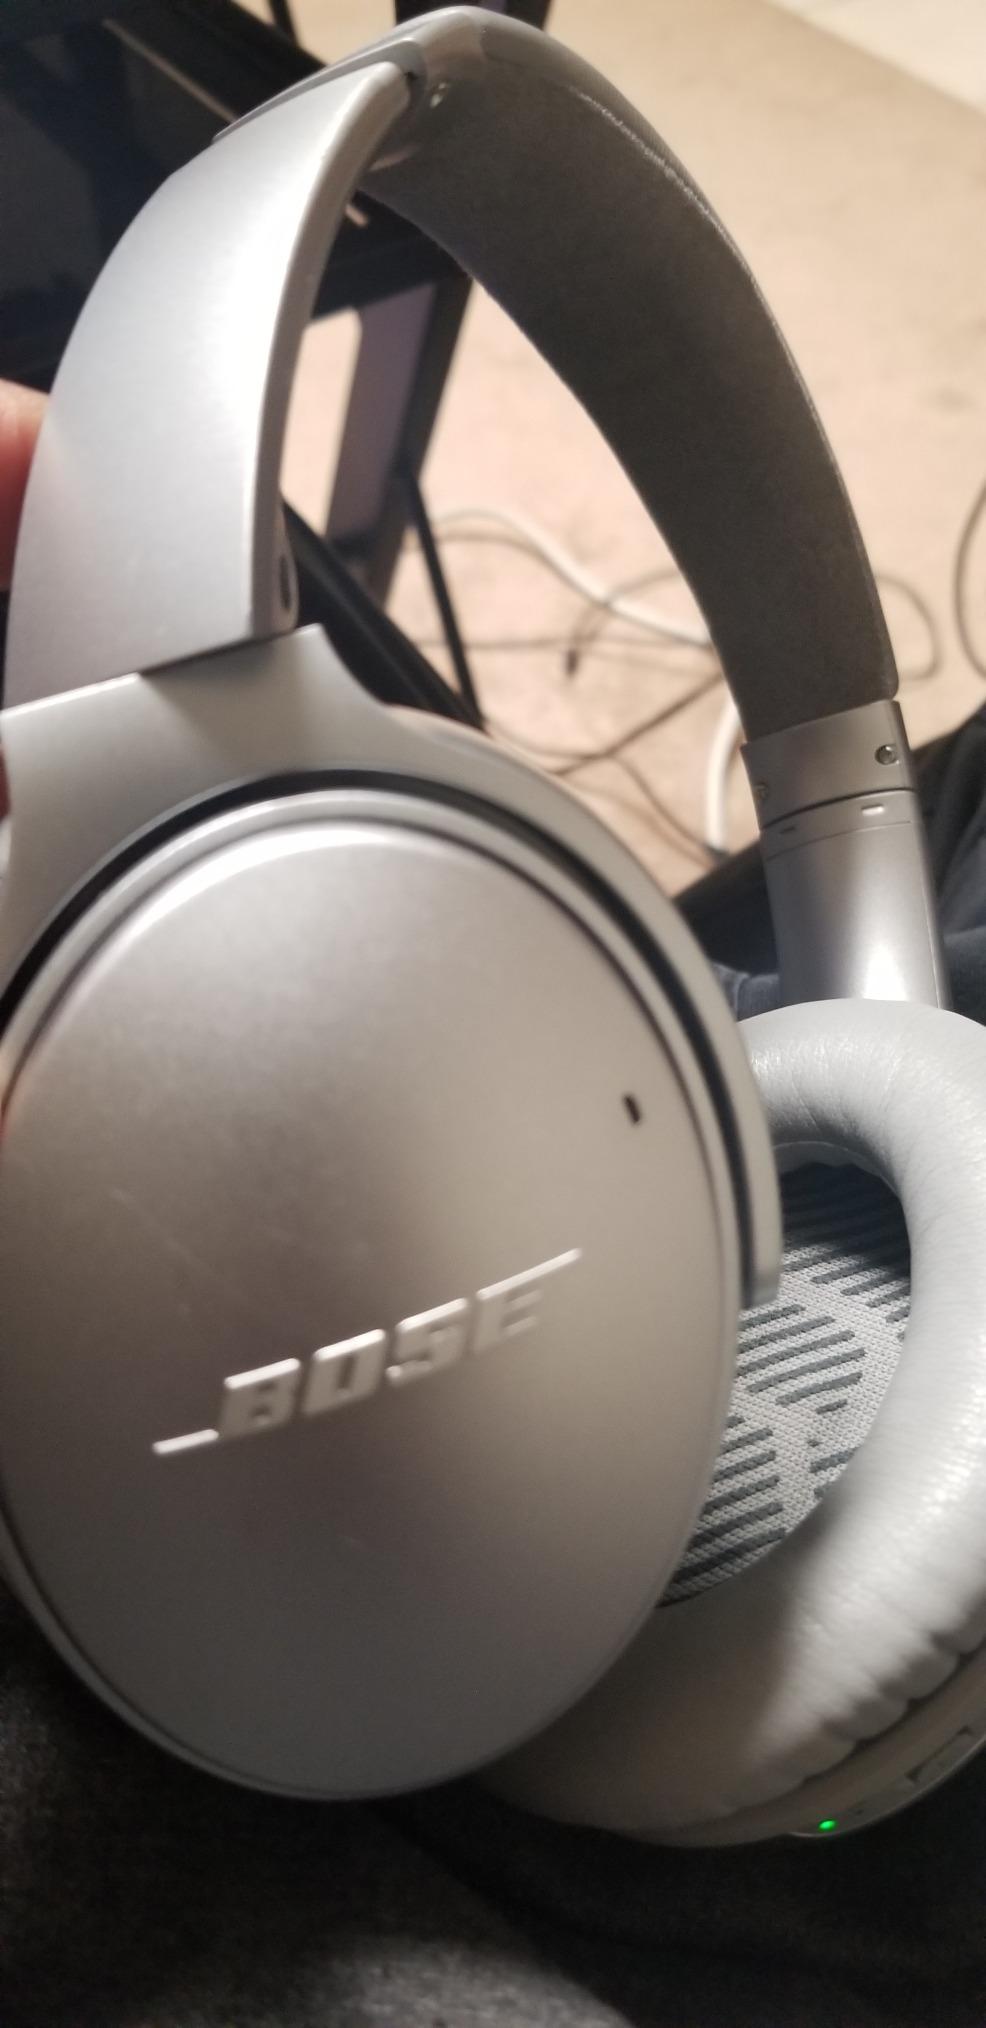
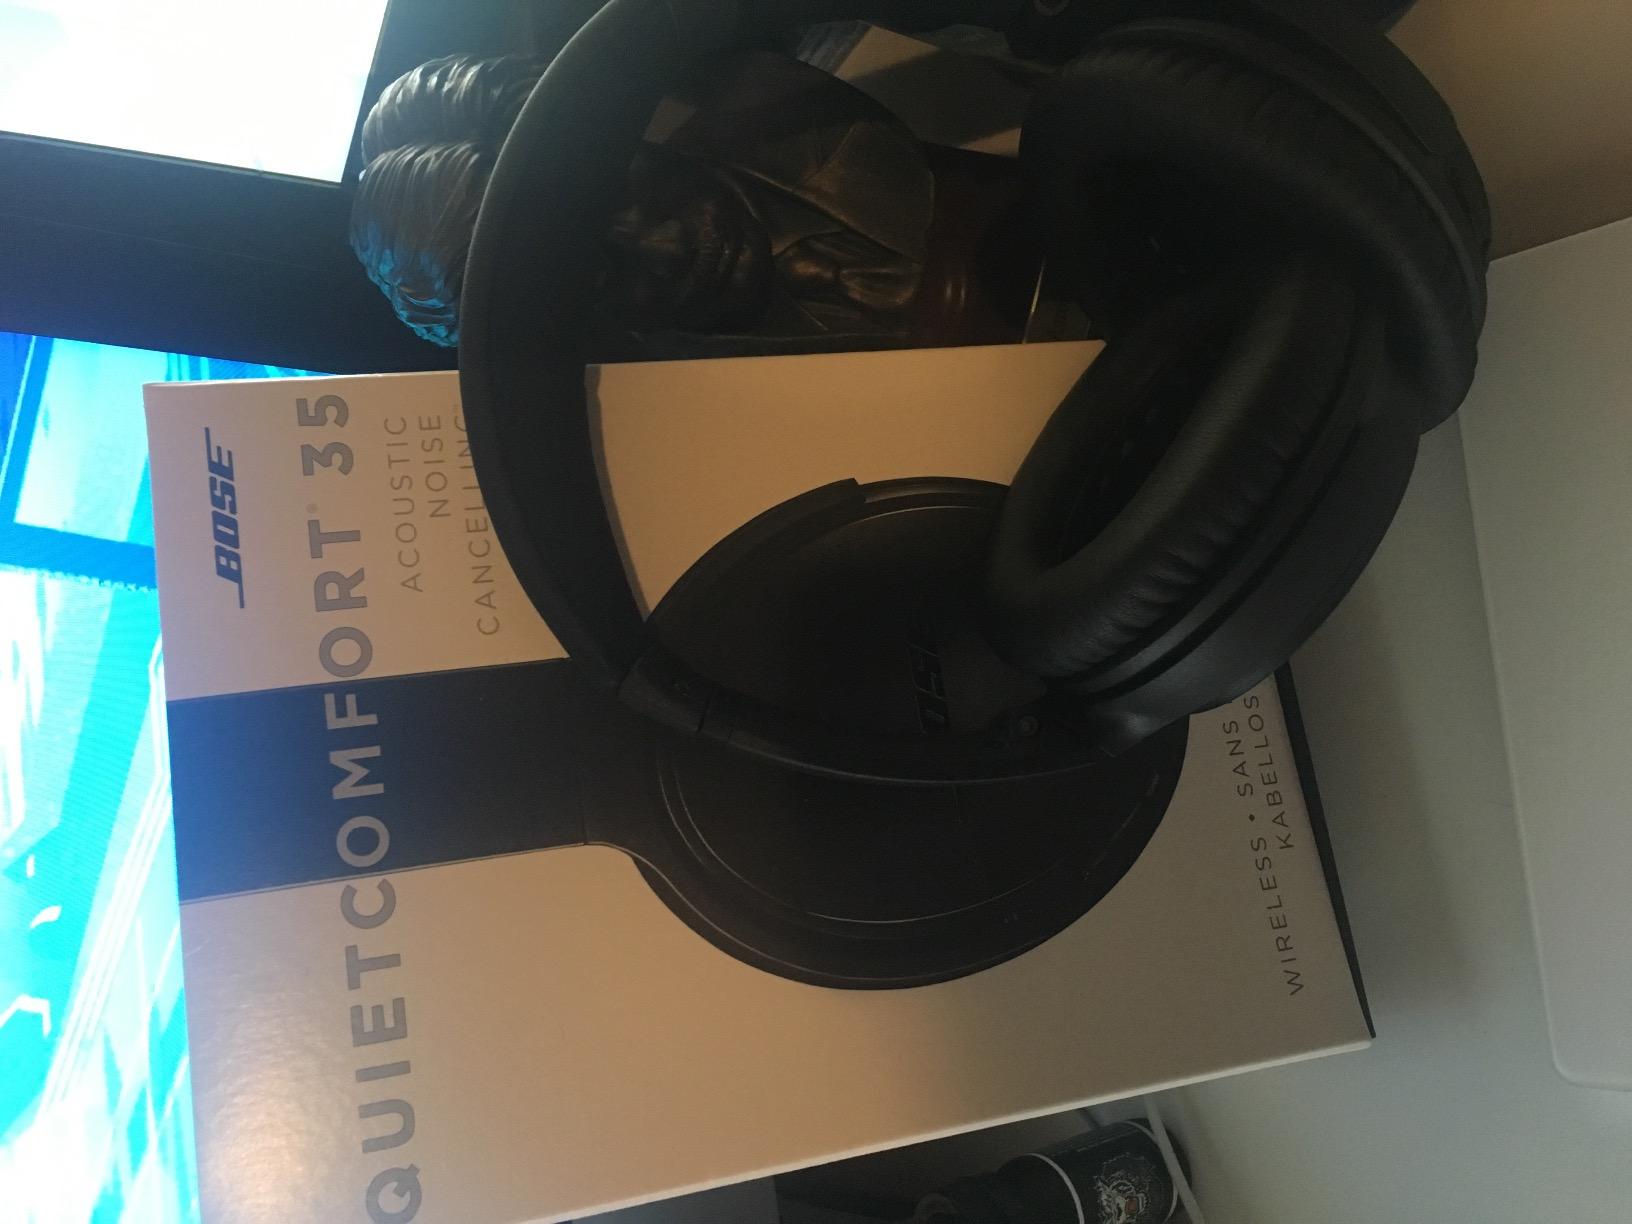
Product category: headphones
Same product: no